Belgium national football team results

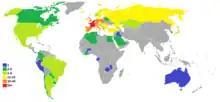
Match frequency of Belgium against opponents worldwide (31 March 2021)

The following table shows Belgium's all-time international record per opponent. It excludes any unofficial matches.